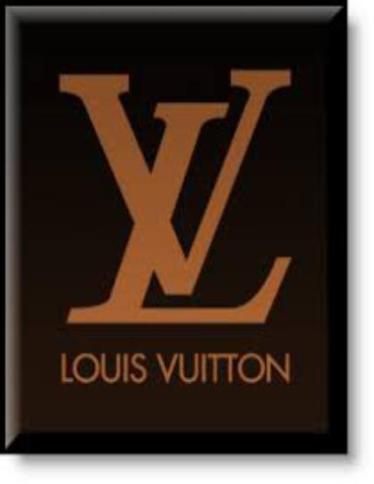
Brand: louis vuitton-2
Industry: Clothes